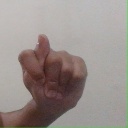
अक्षर: ट